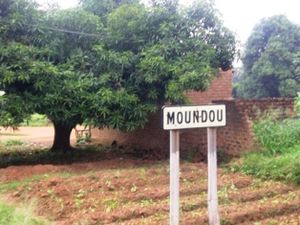
Moundou
Moundou
Moundou er hovedbyen i regionen Logone Occidental i Tchad. Byen har en befolkning på 99.530 indbyggere.